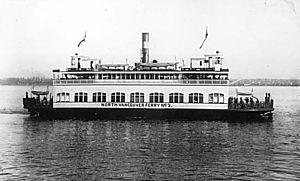
Le SeaBus est un service de ferry uniquement ouvert aux passagers qui relie les villes de Vancouver et de North Vancouver à travers la baie Burrard, en Colombie-Britannique au Canada.